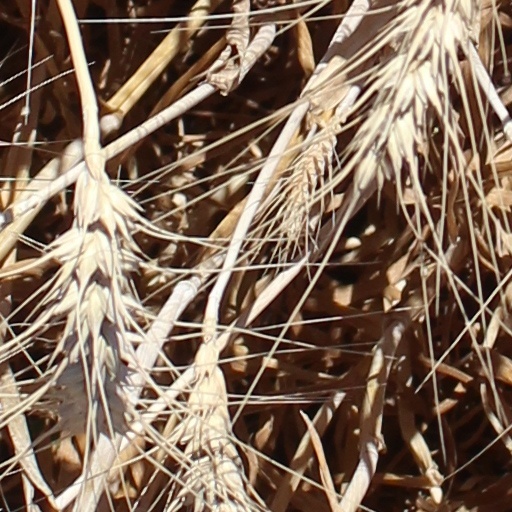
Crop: wheat